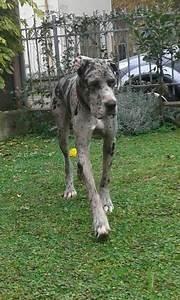
dog